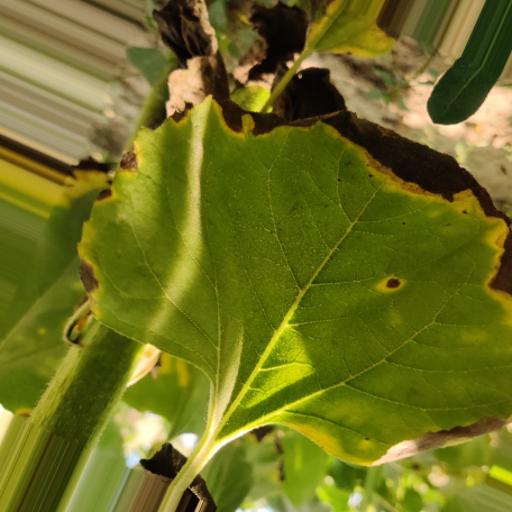
Label: Leaf_scars